Auburn Automobile

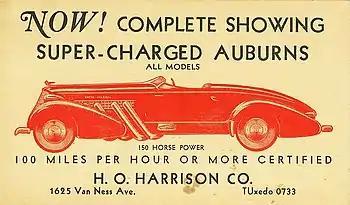
1935 Auburn Speedster ad

After a 1940 bankruptcy reorganization, the former Auburn Automobile Co. merged with the Central Manufacturing Company into Auburn Central Manufacturing (ACM) Corporation, which received large amounts of World War II production work, so much so, that in 1943, they rebranded ACM as "American" Central Manufacturing. One of their most notable WW II contributions involved manufacturing the bodies of at least three quarters, or about half a million, of the World War II Willys and Ford 1/4ton jeeps.